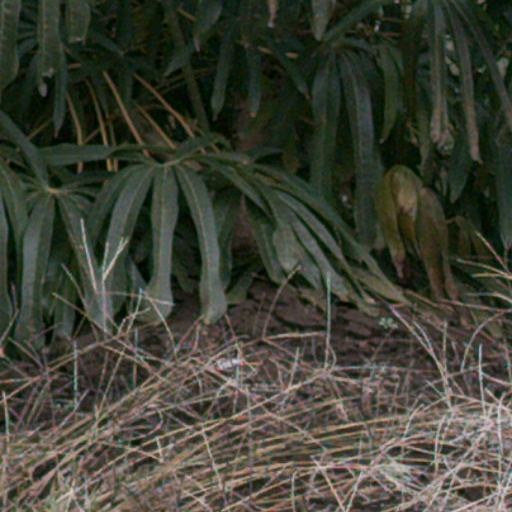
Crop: cassava